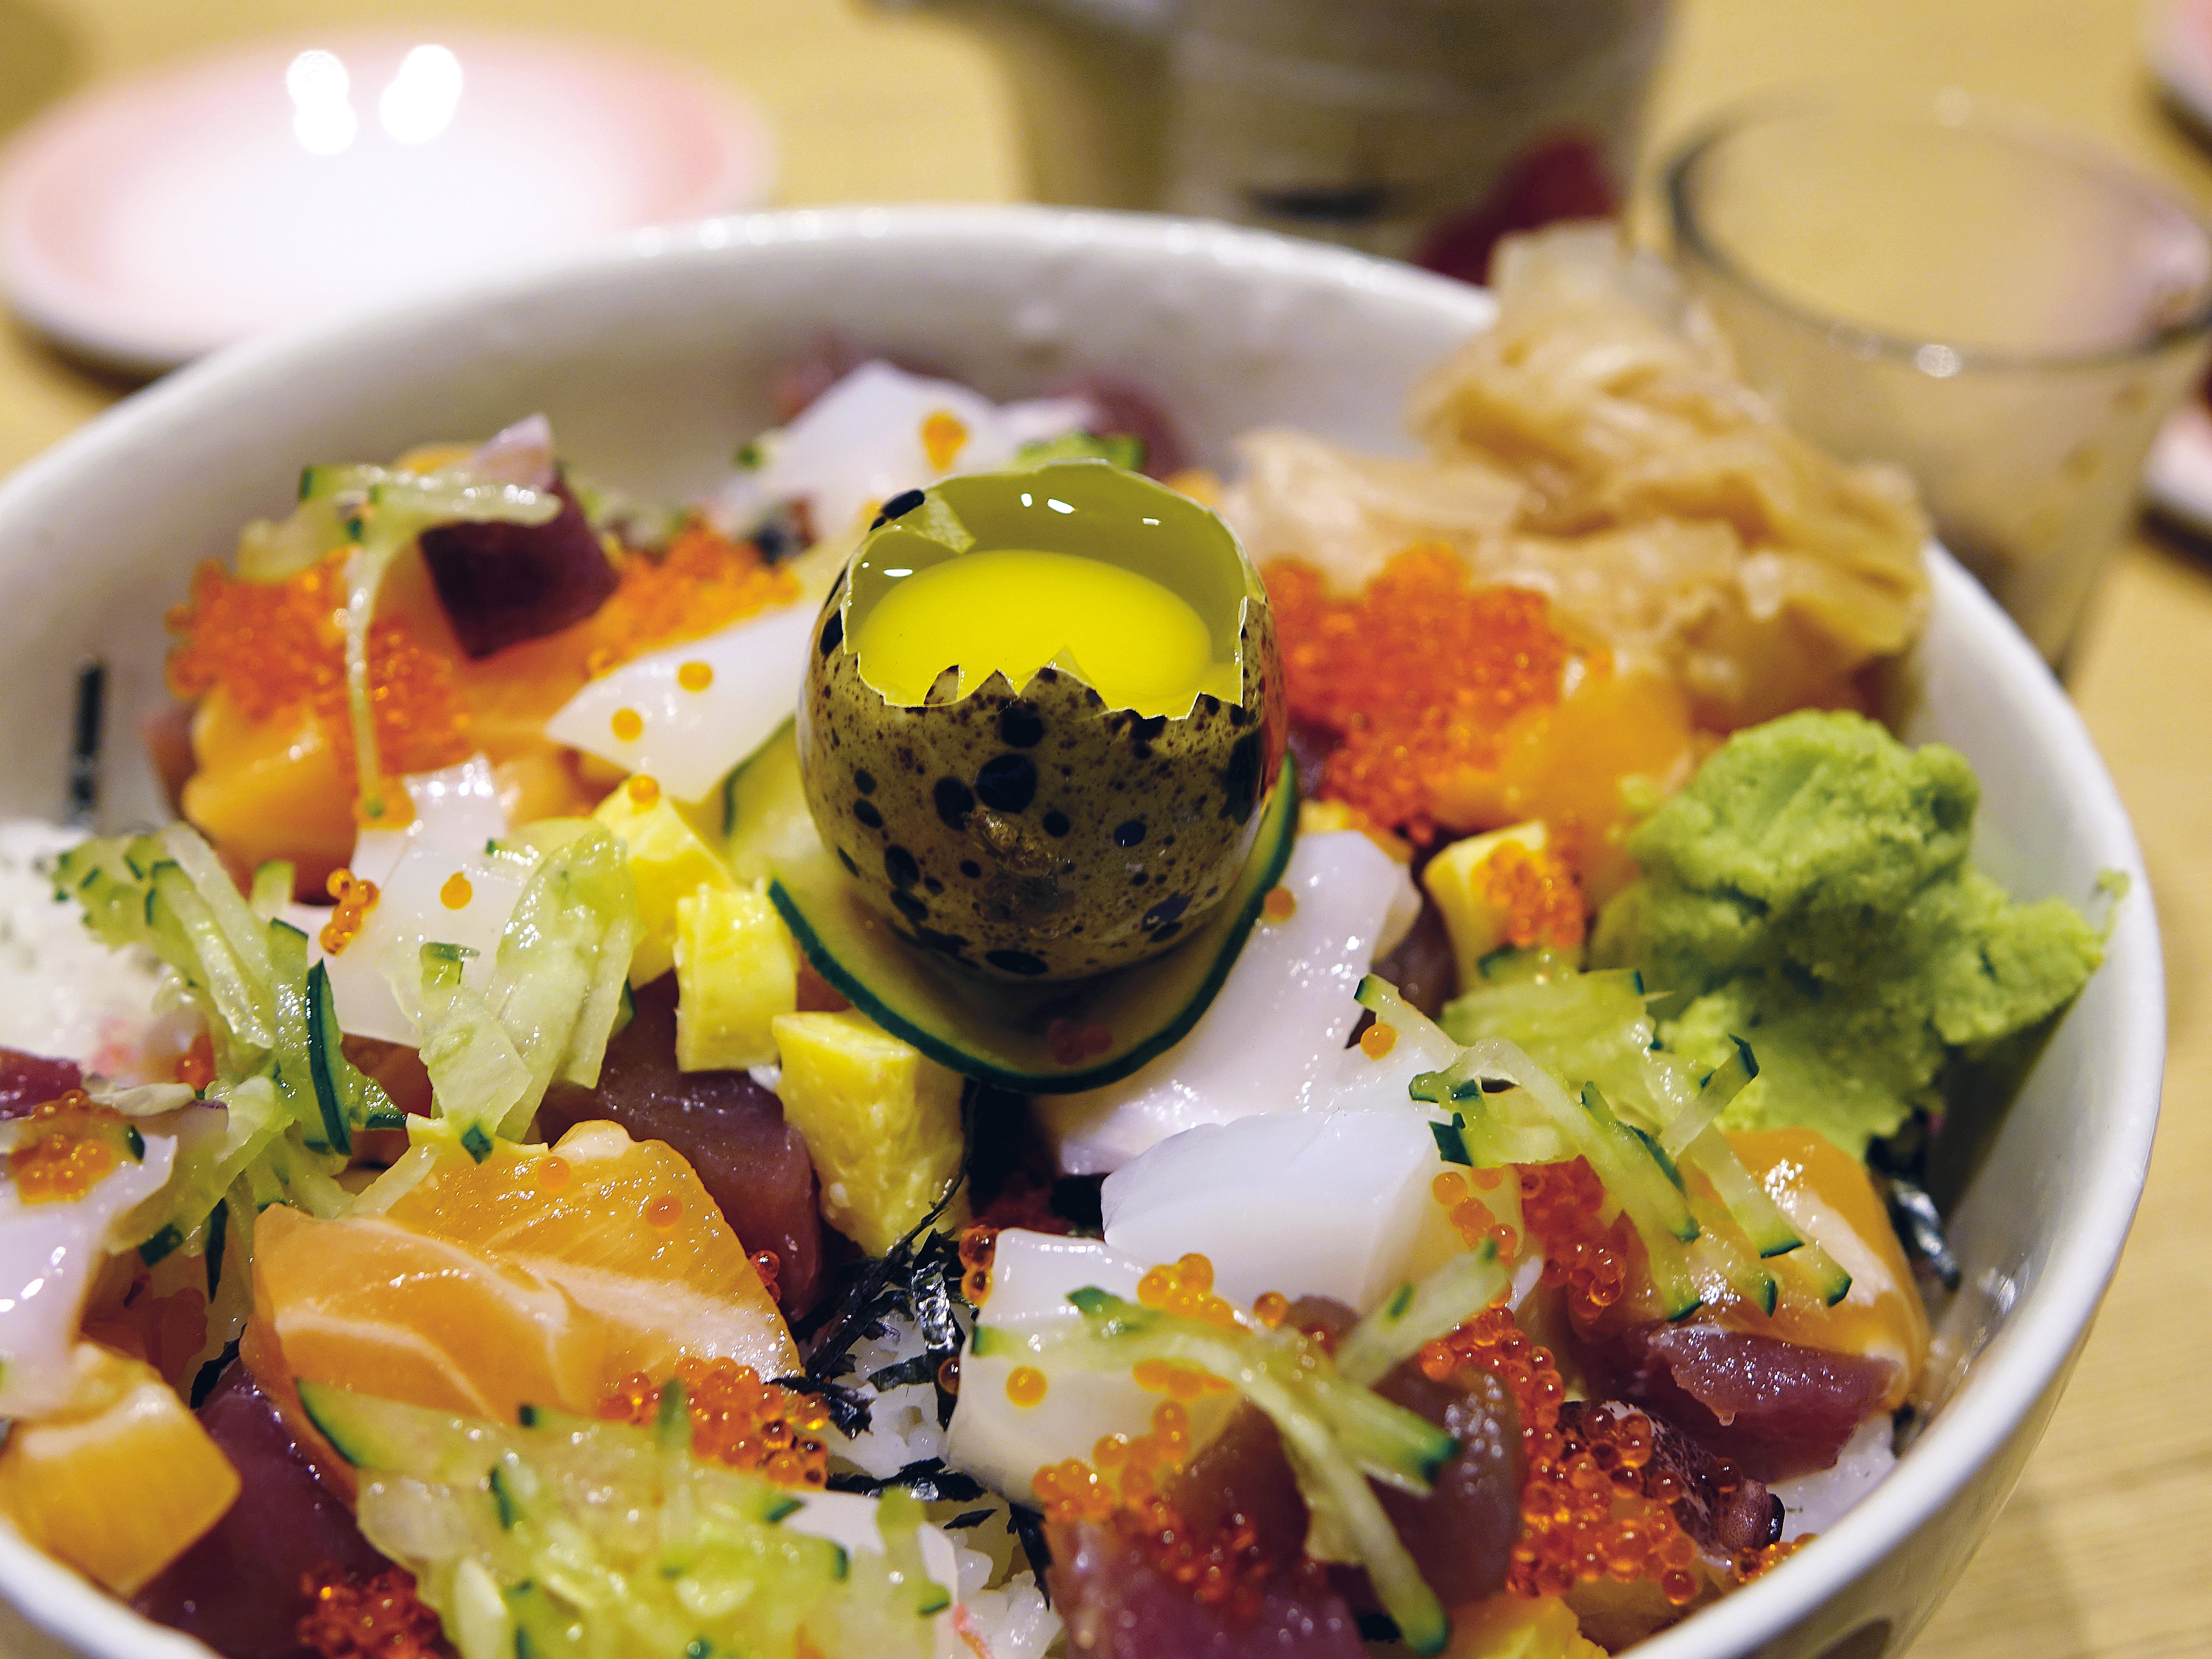
restaurant, dish, meal, food, salad, produce, seafood, fresh, fish, breakfast, japan, gourmet, lunch, cuisine, egg, octopus, sashimi, japanese, vegetables, raw, salmon, wasabi, traditional, prawns, brunch, tuna, hors d oeuvre, caviar